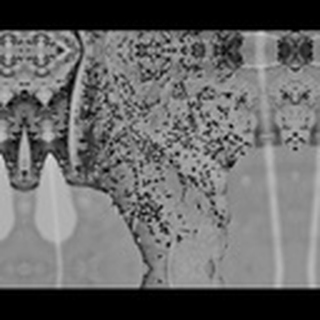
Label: cotton_aphids